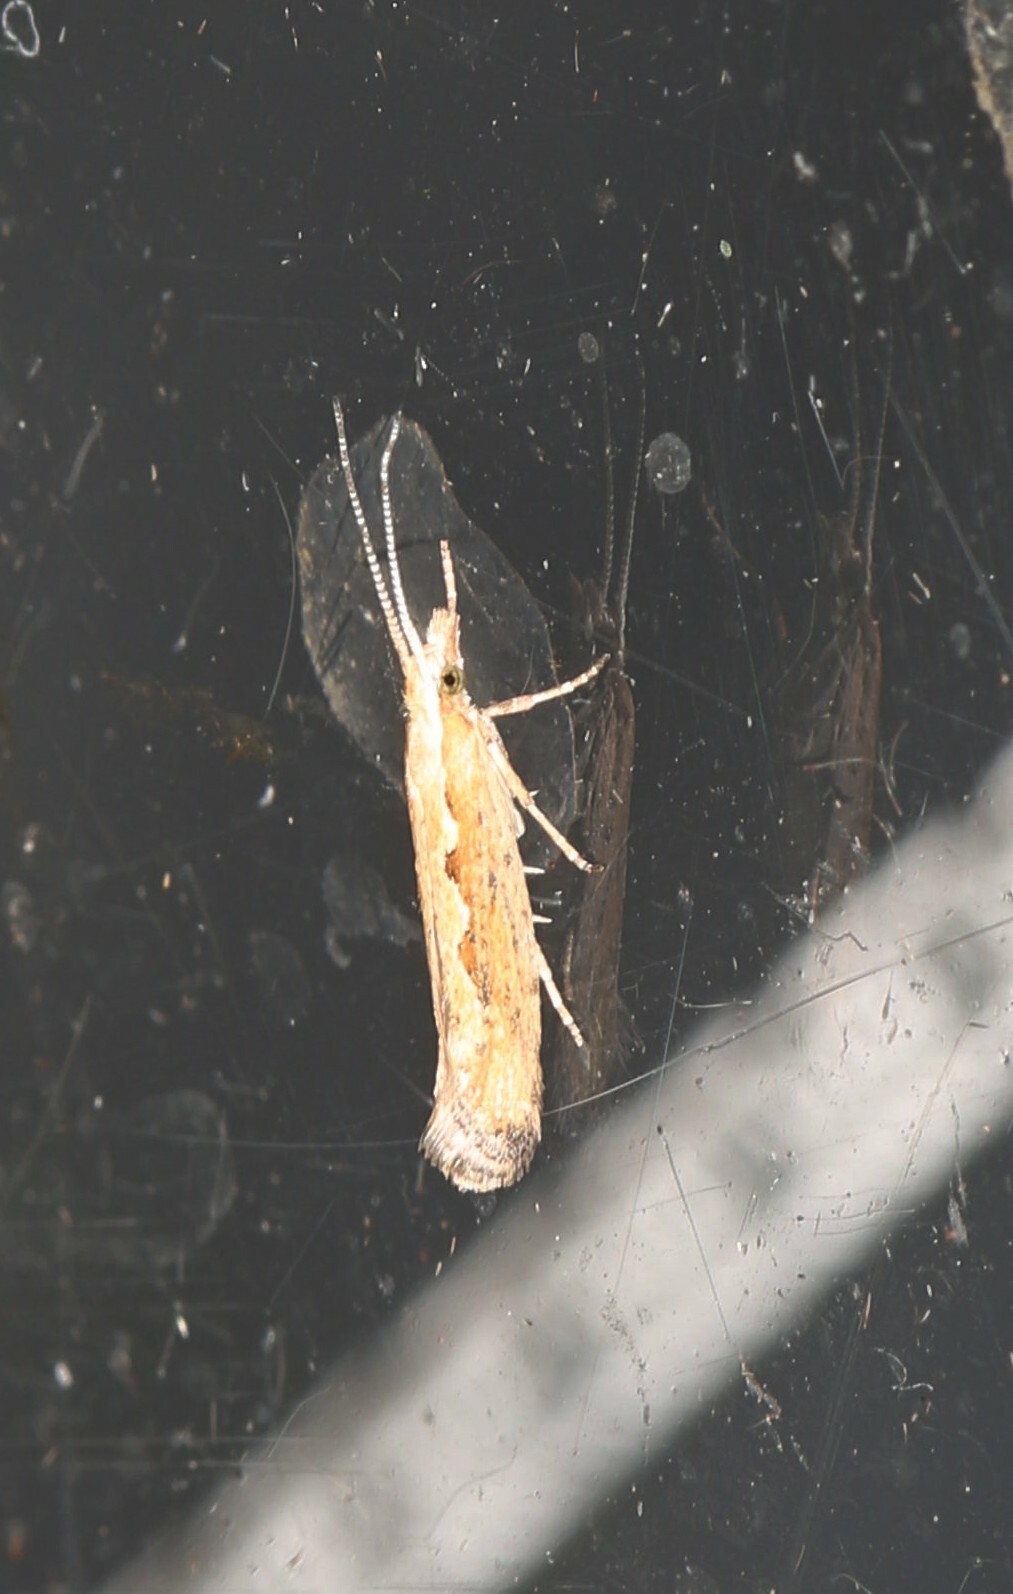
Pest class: diamondback_moth